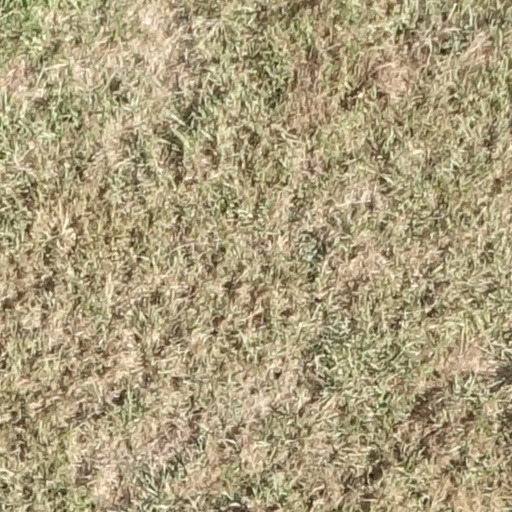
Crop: sorghum